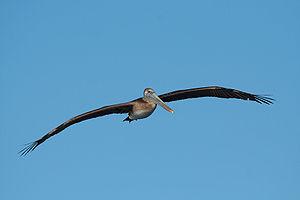
Un Pélican brun (Pelecanus occidentalis) vole au dessus de Santa Barbara, en Californie (États-Unis).